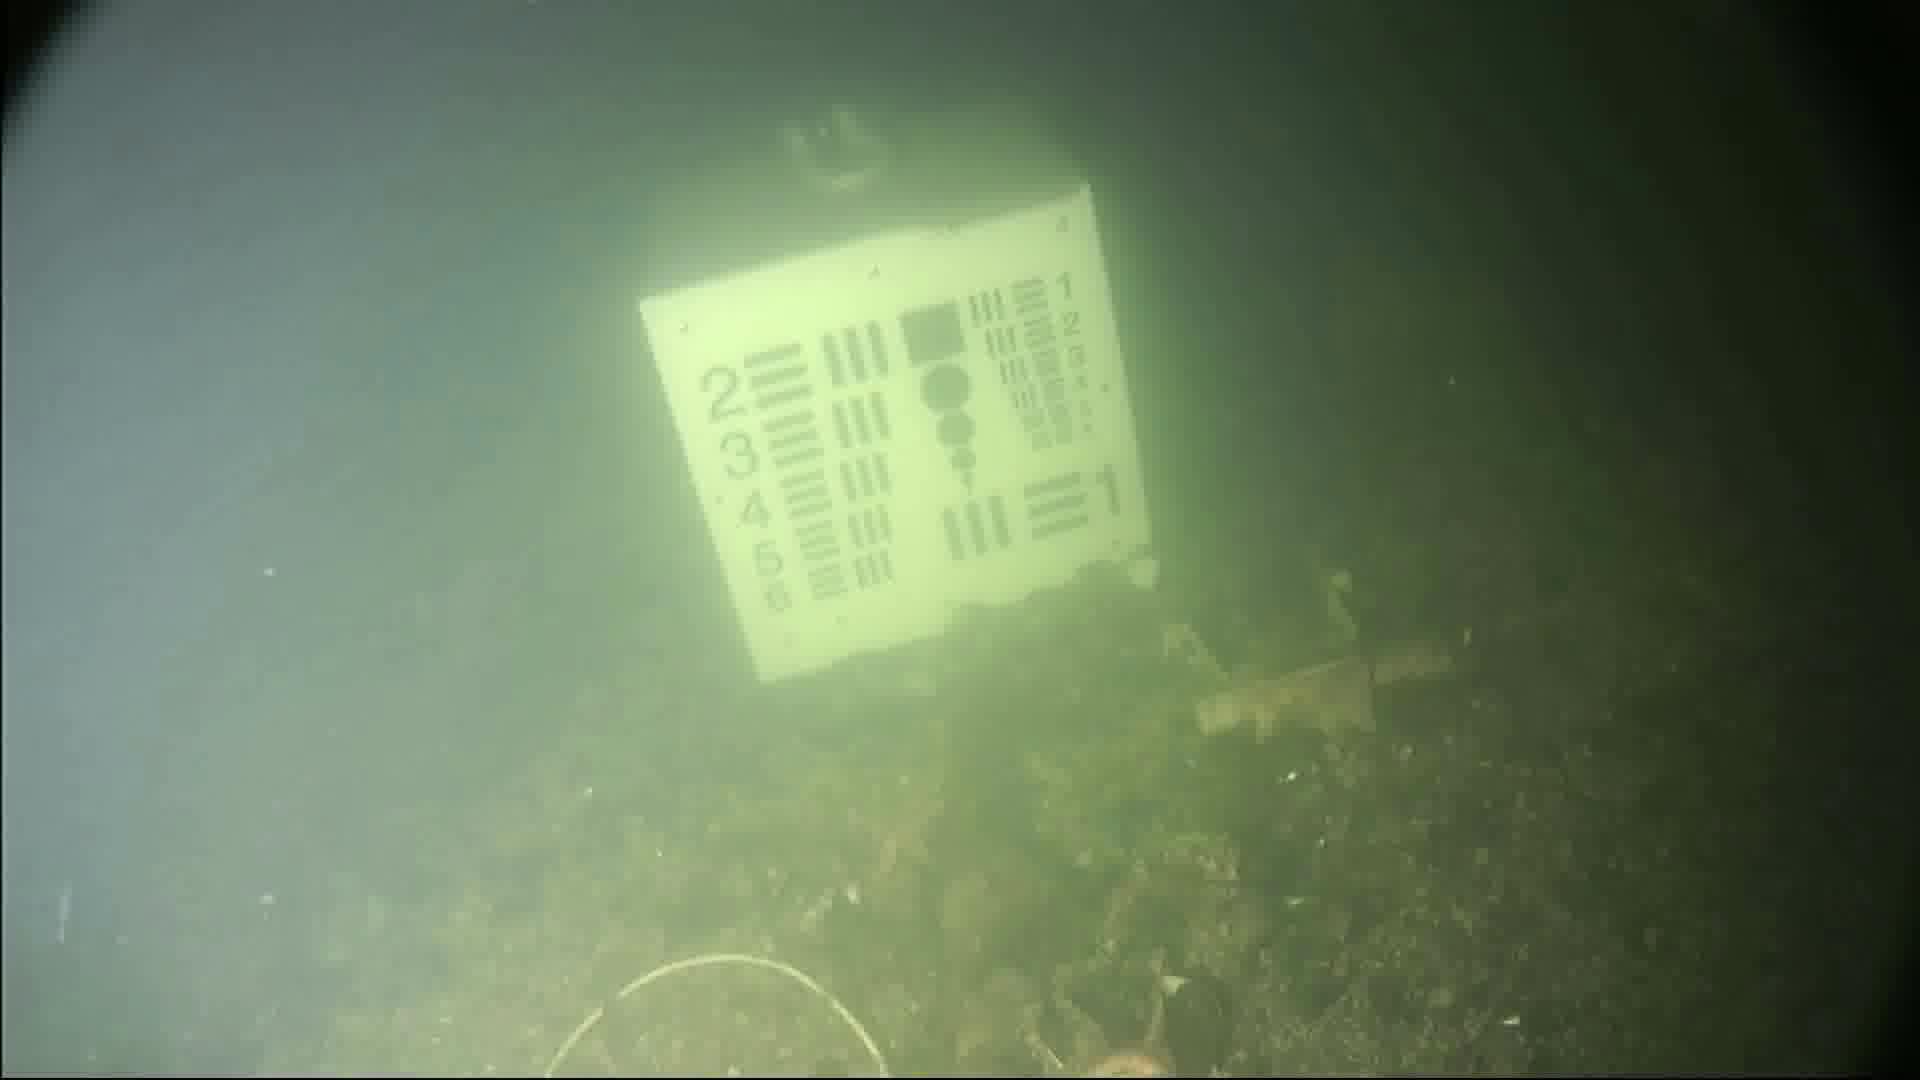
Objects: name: starfish